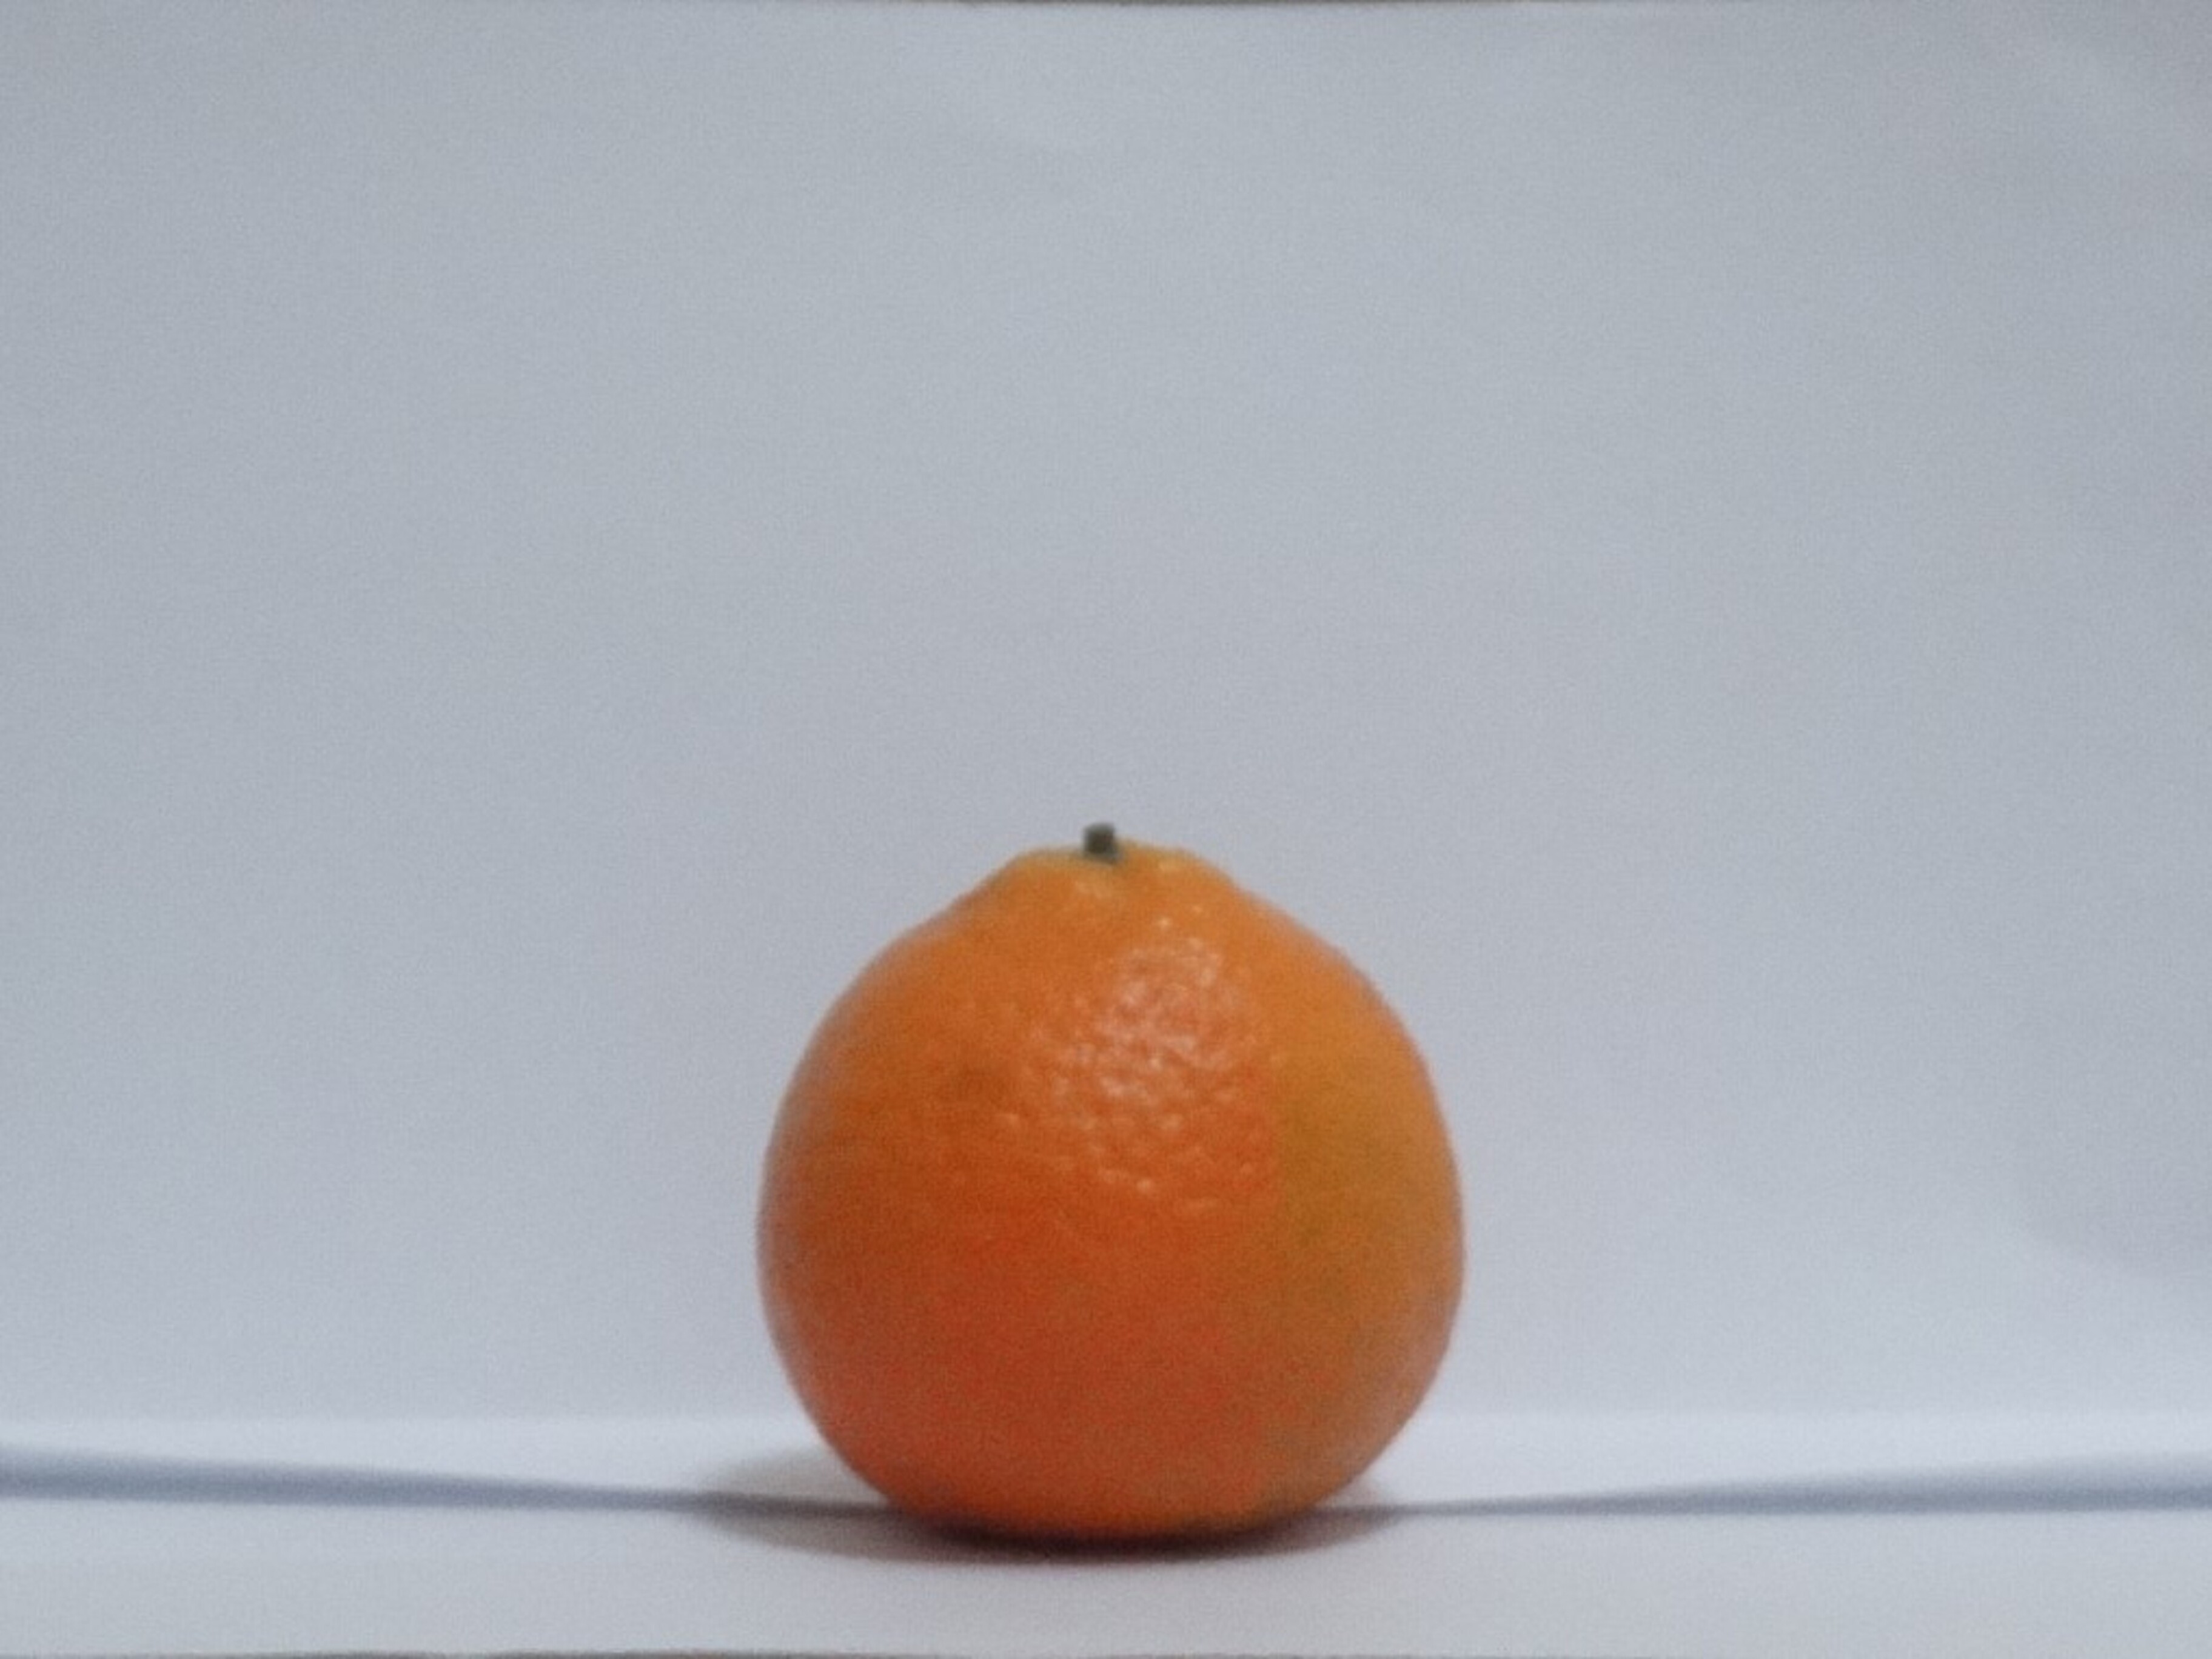
Citrus fruit variety: tankan